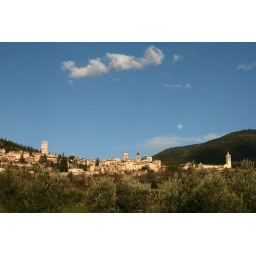
Moon in blue sky (Assisi)